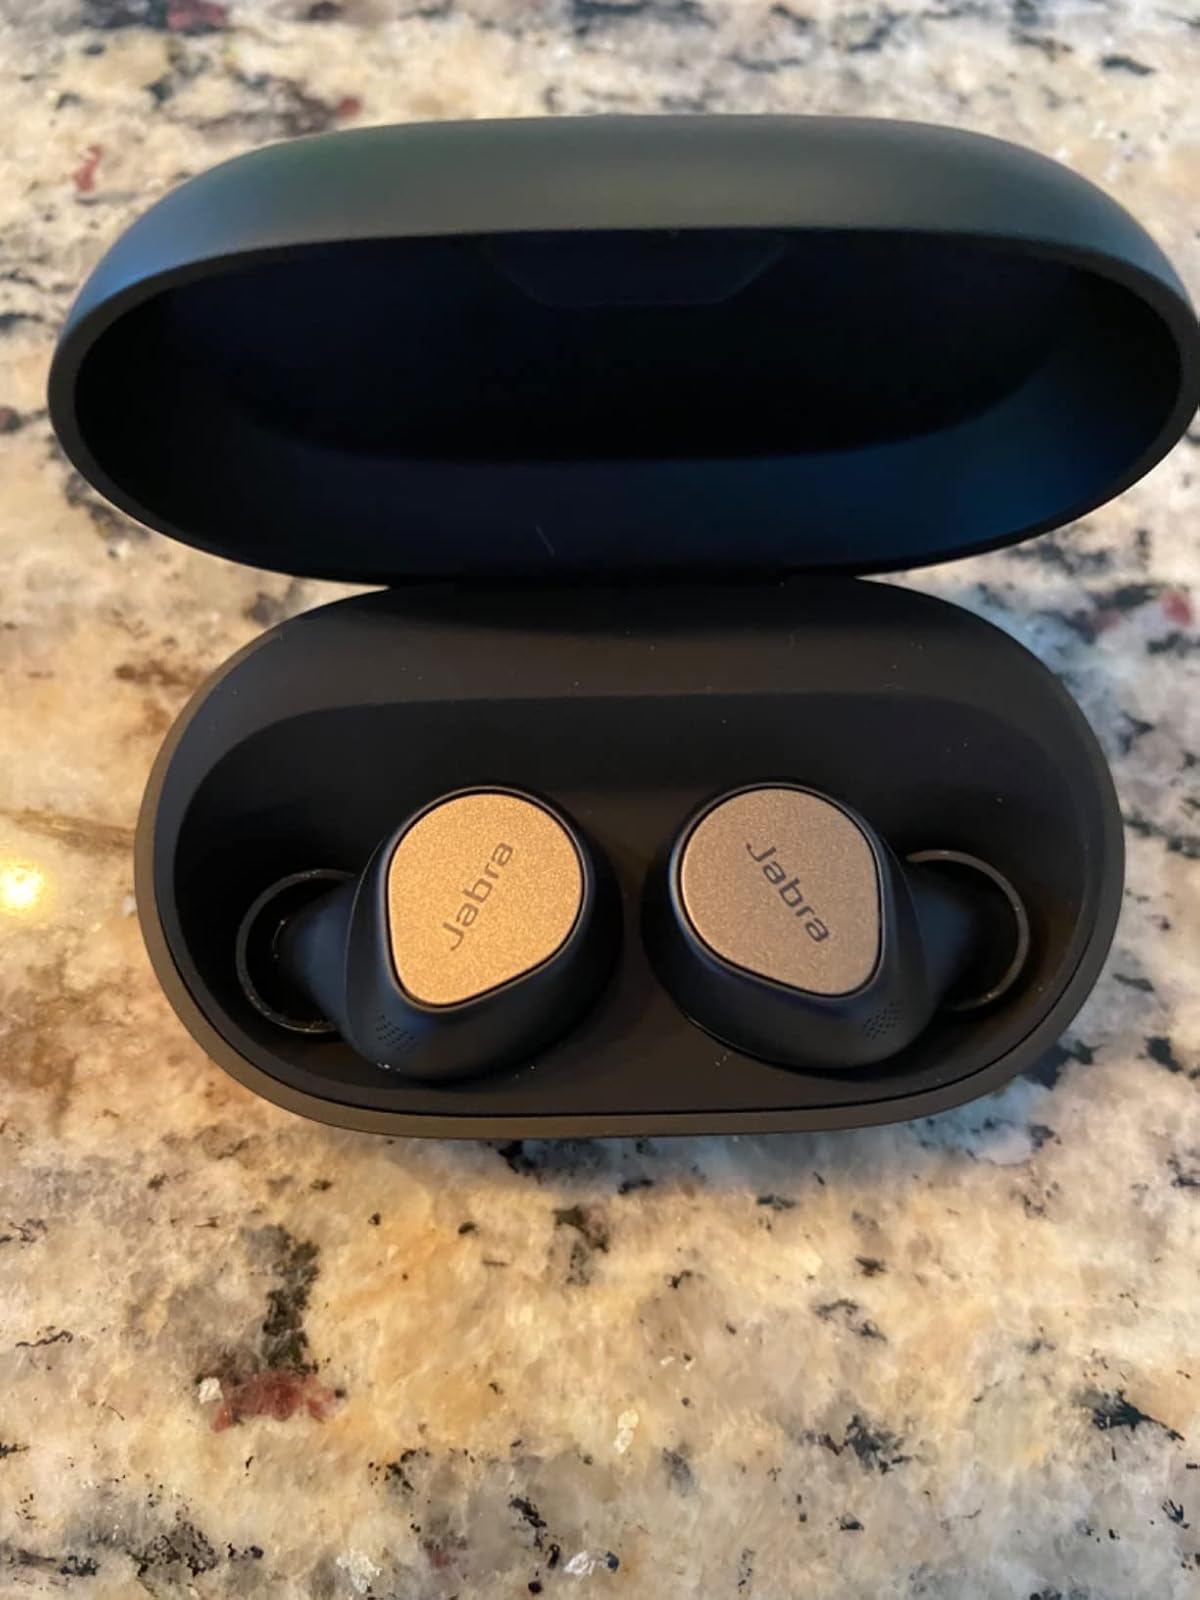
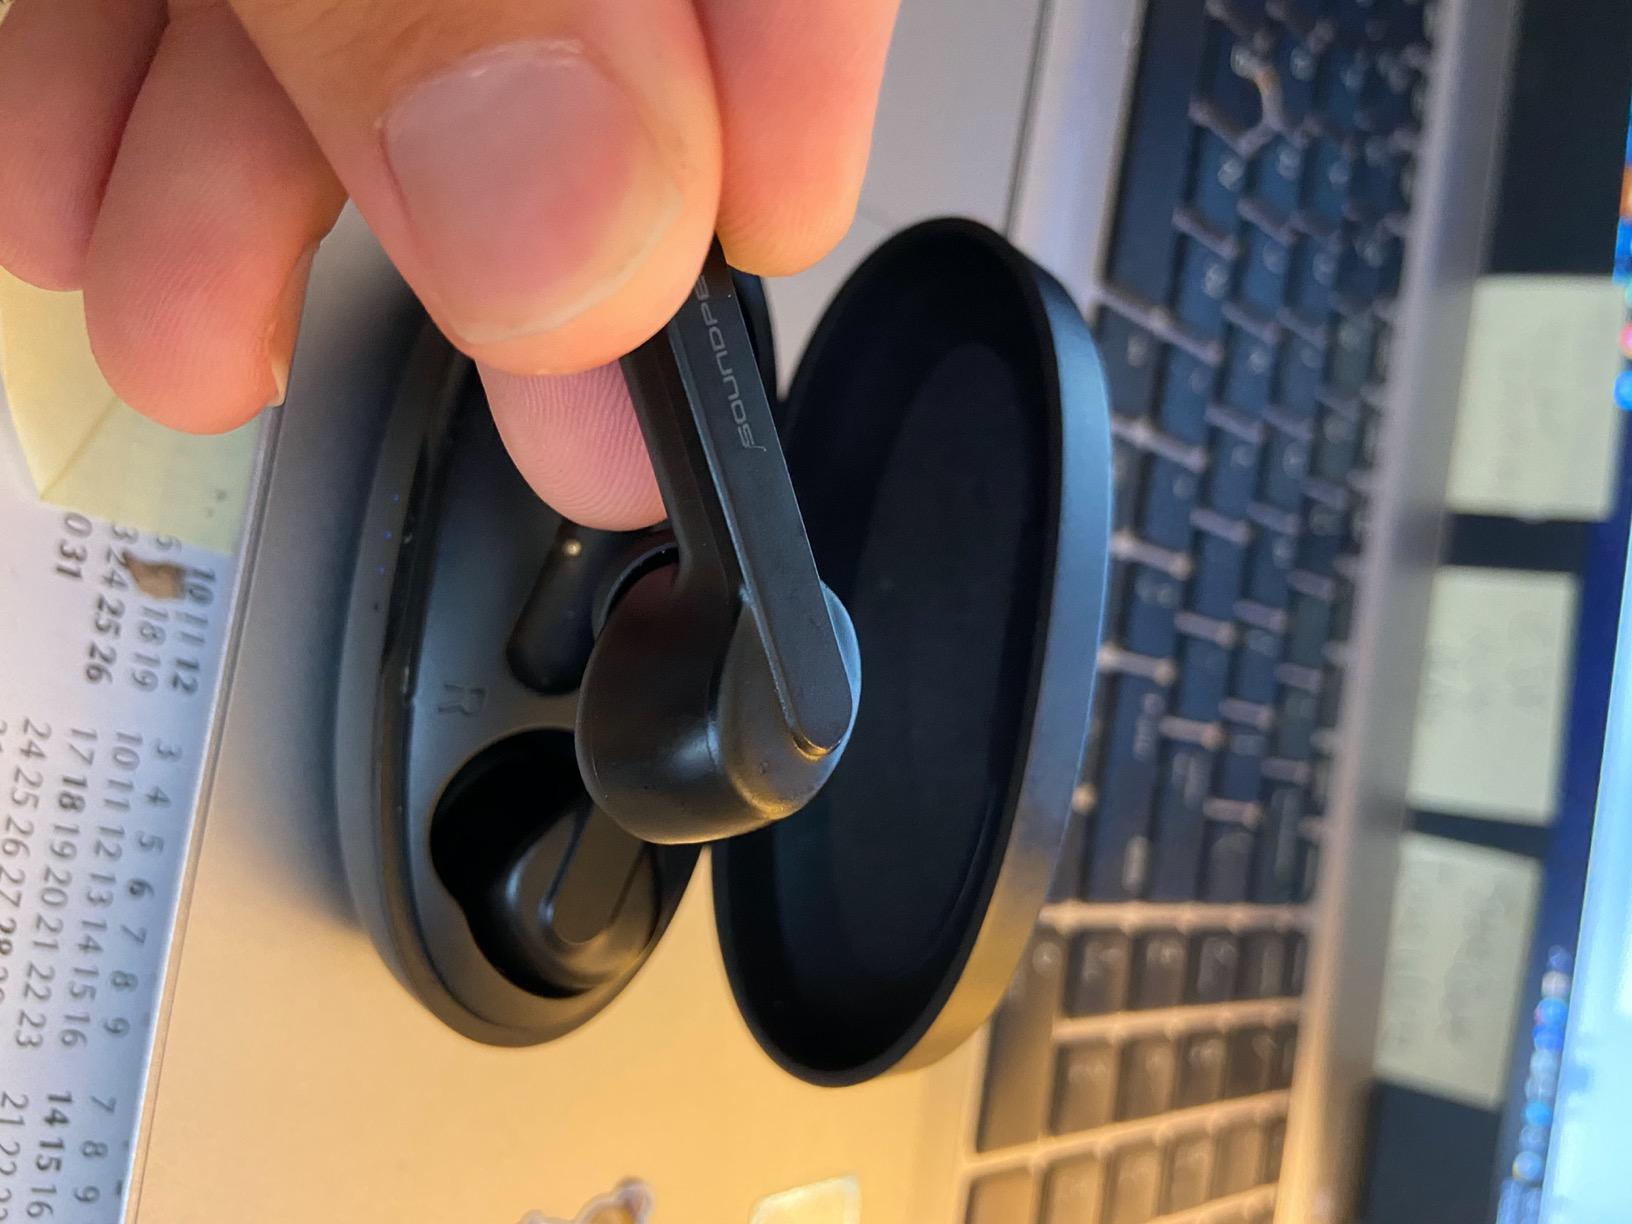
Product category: earbuds
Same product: no